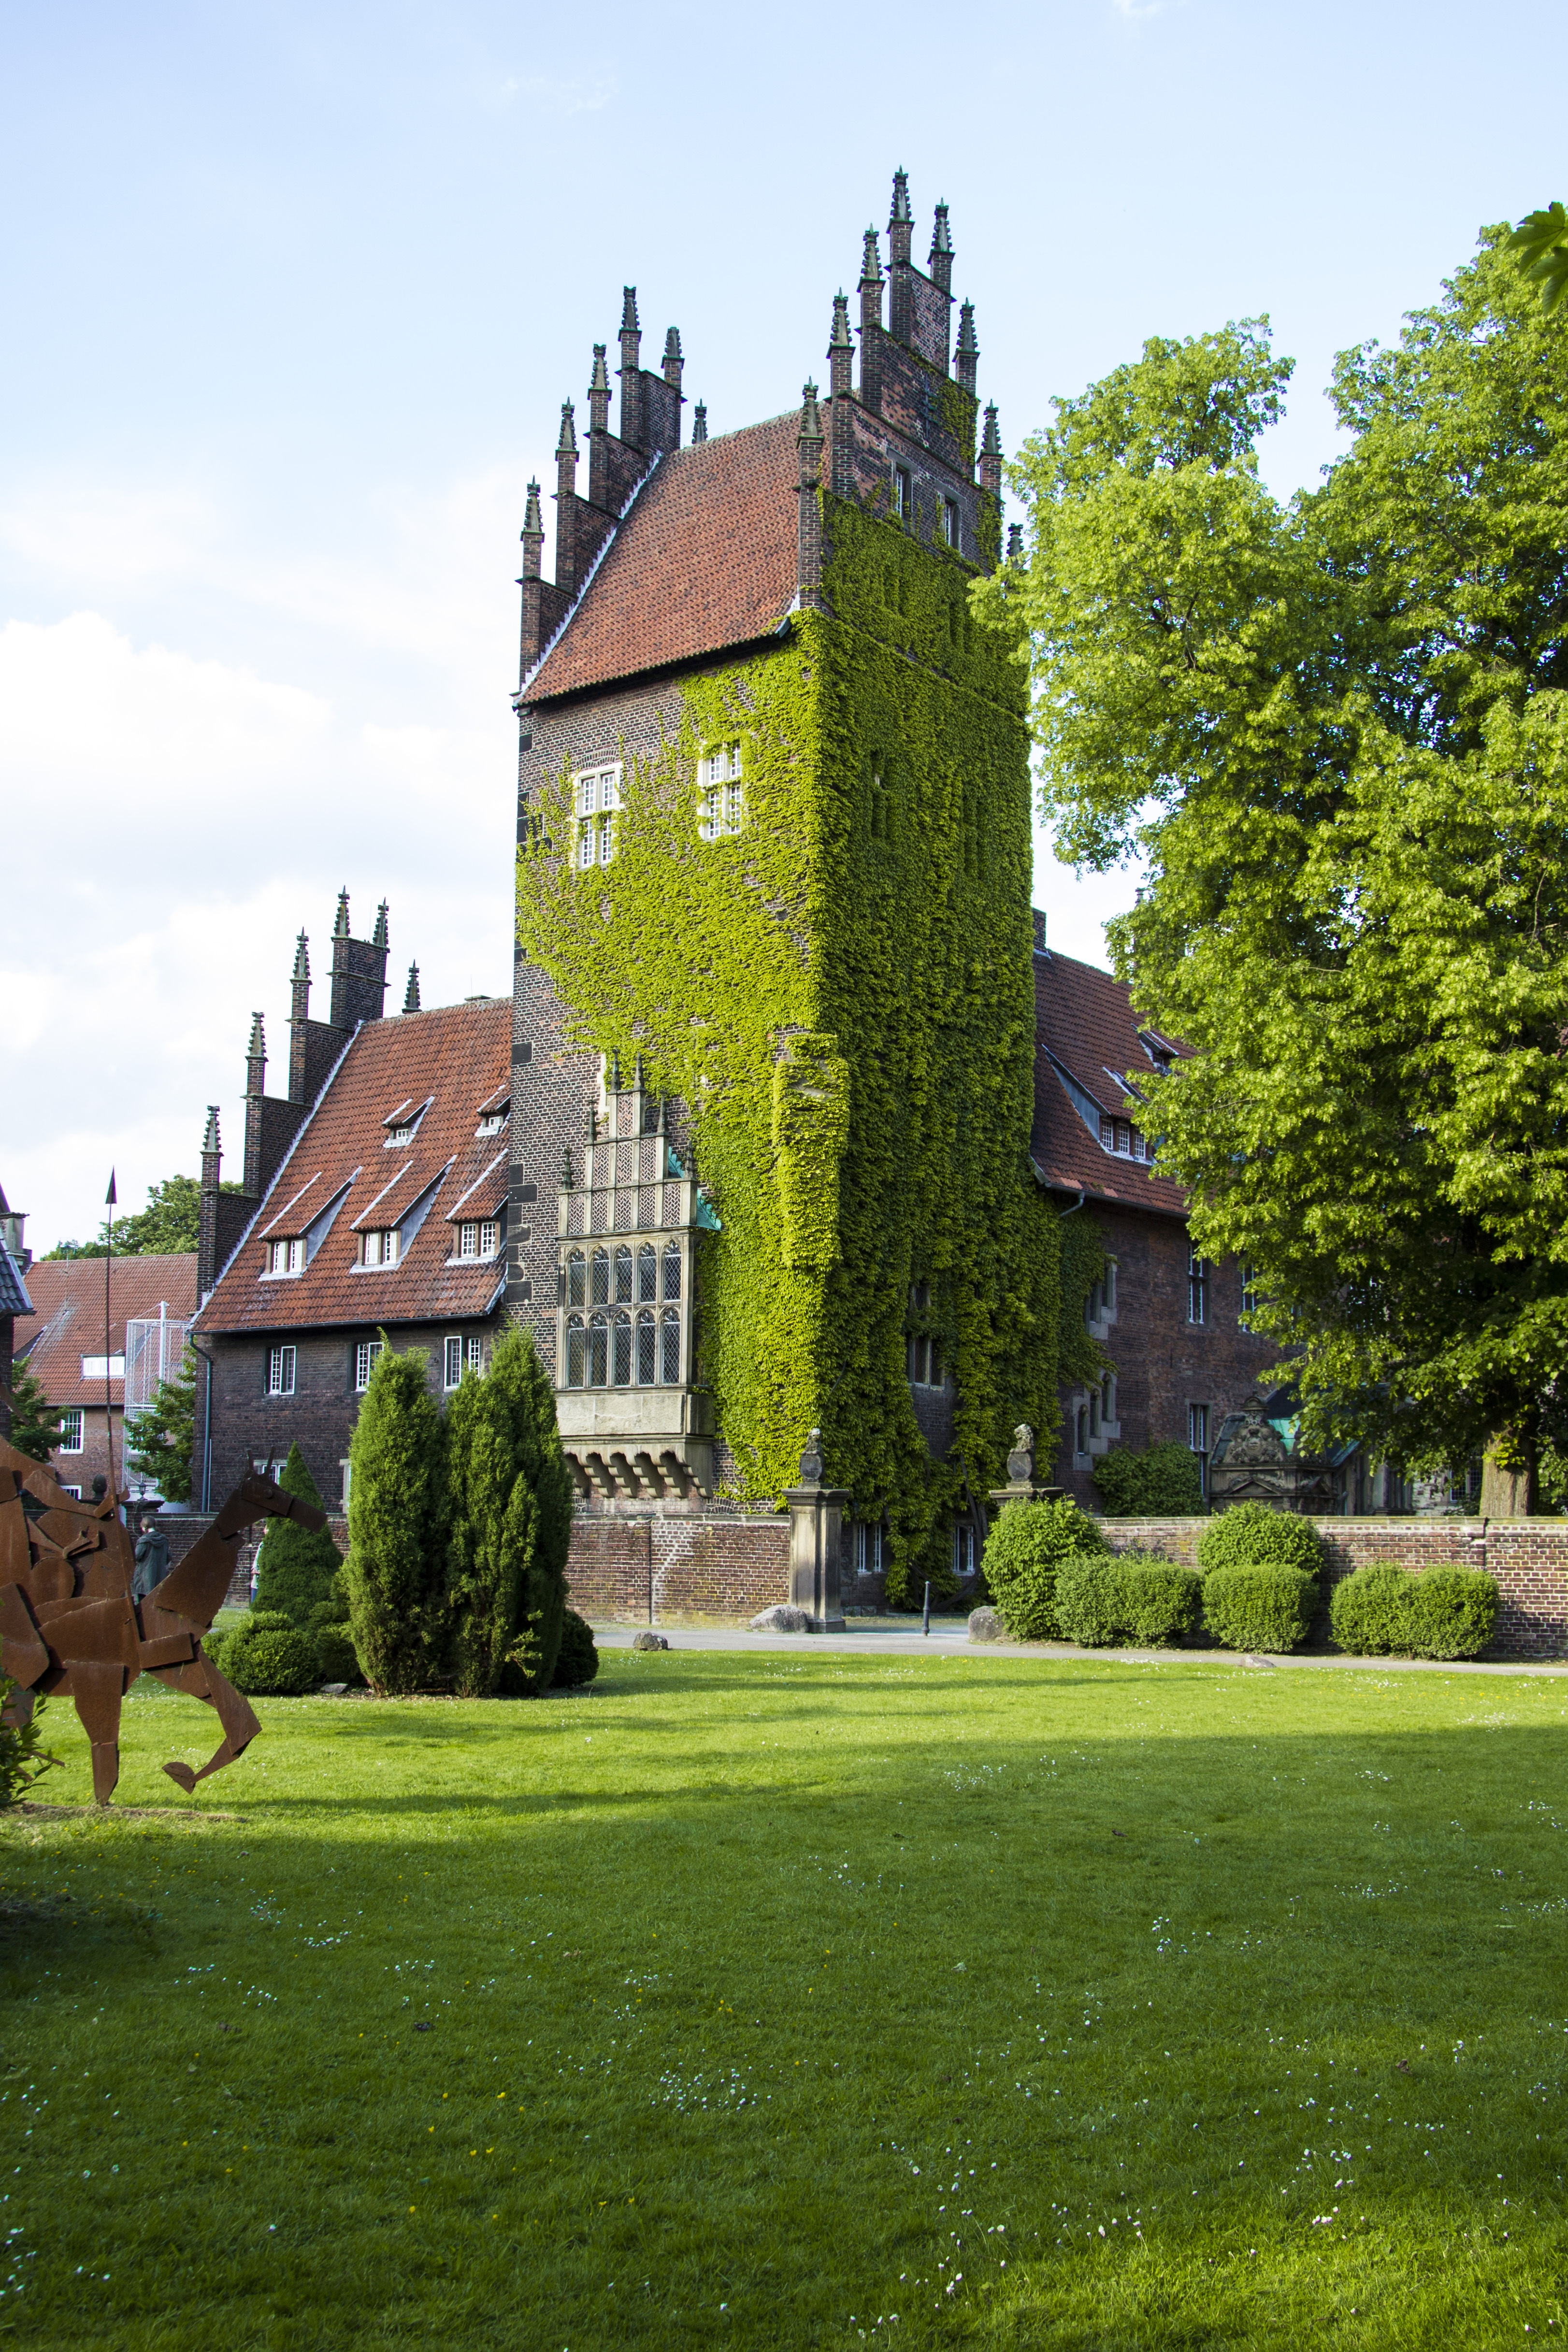
tree, grass, lawn, mansion, house, building, chateau, old, overgrown, green, park, castle, garden, monastery, estate, manor house, rural area, stately home